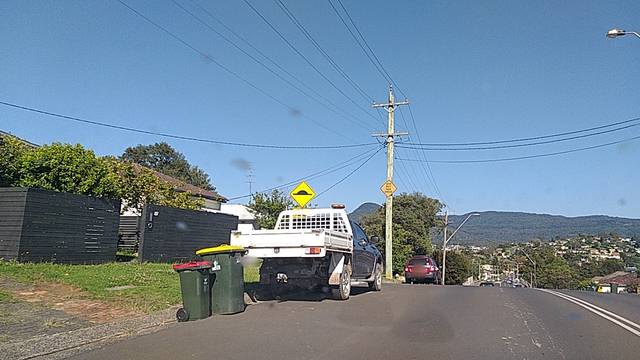
Region: Australia
Coordinates: -34.439, 150.869